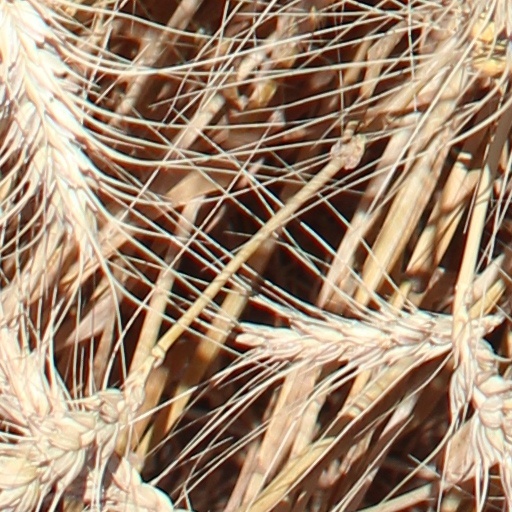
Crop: wheat